Boğaziçi University

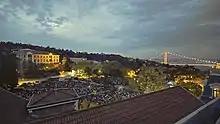
Taşoda Festival

The university has ten dormitories on its different campuses. Boğaziçi's First Men's and Women's Dorms are housed in some of the oldest buildings in the historic South Campus and offer students the chance to participate in the university's active social life.